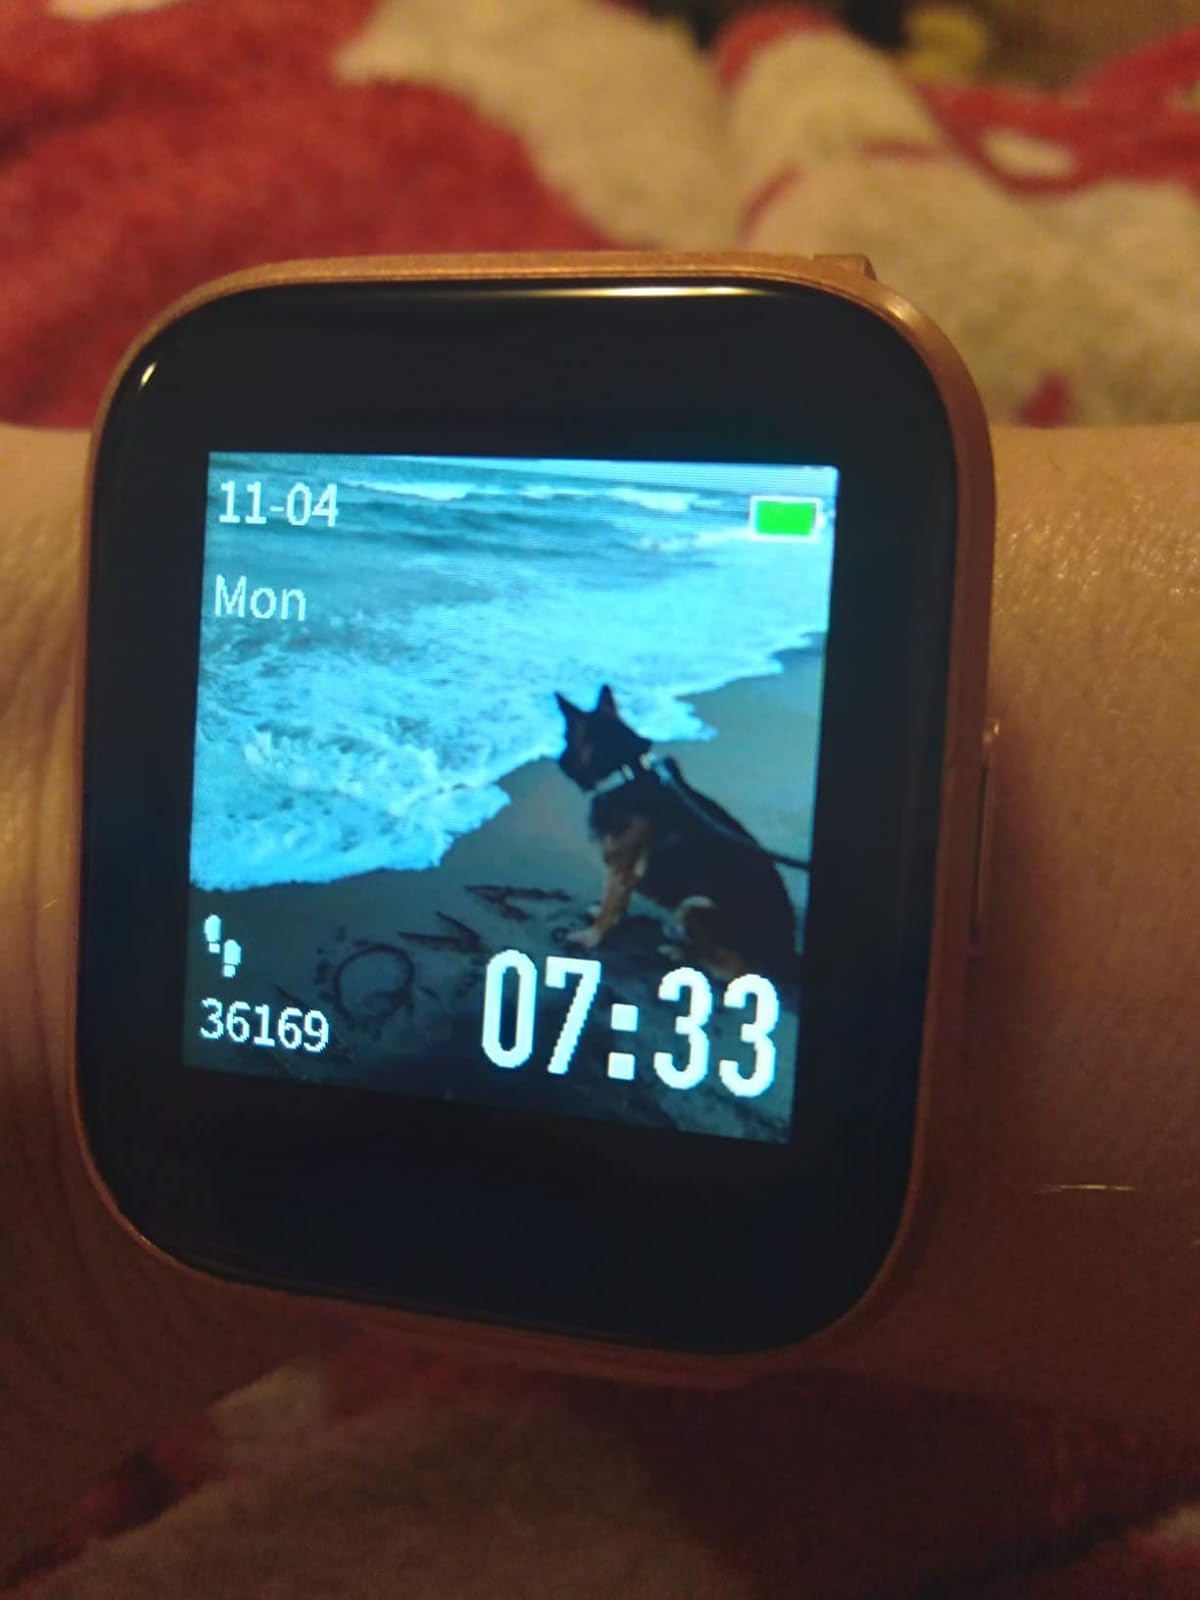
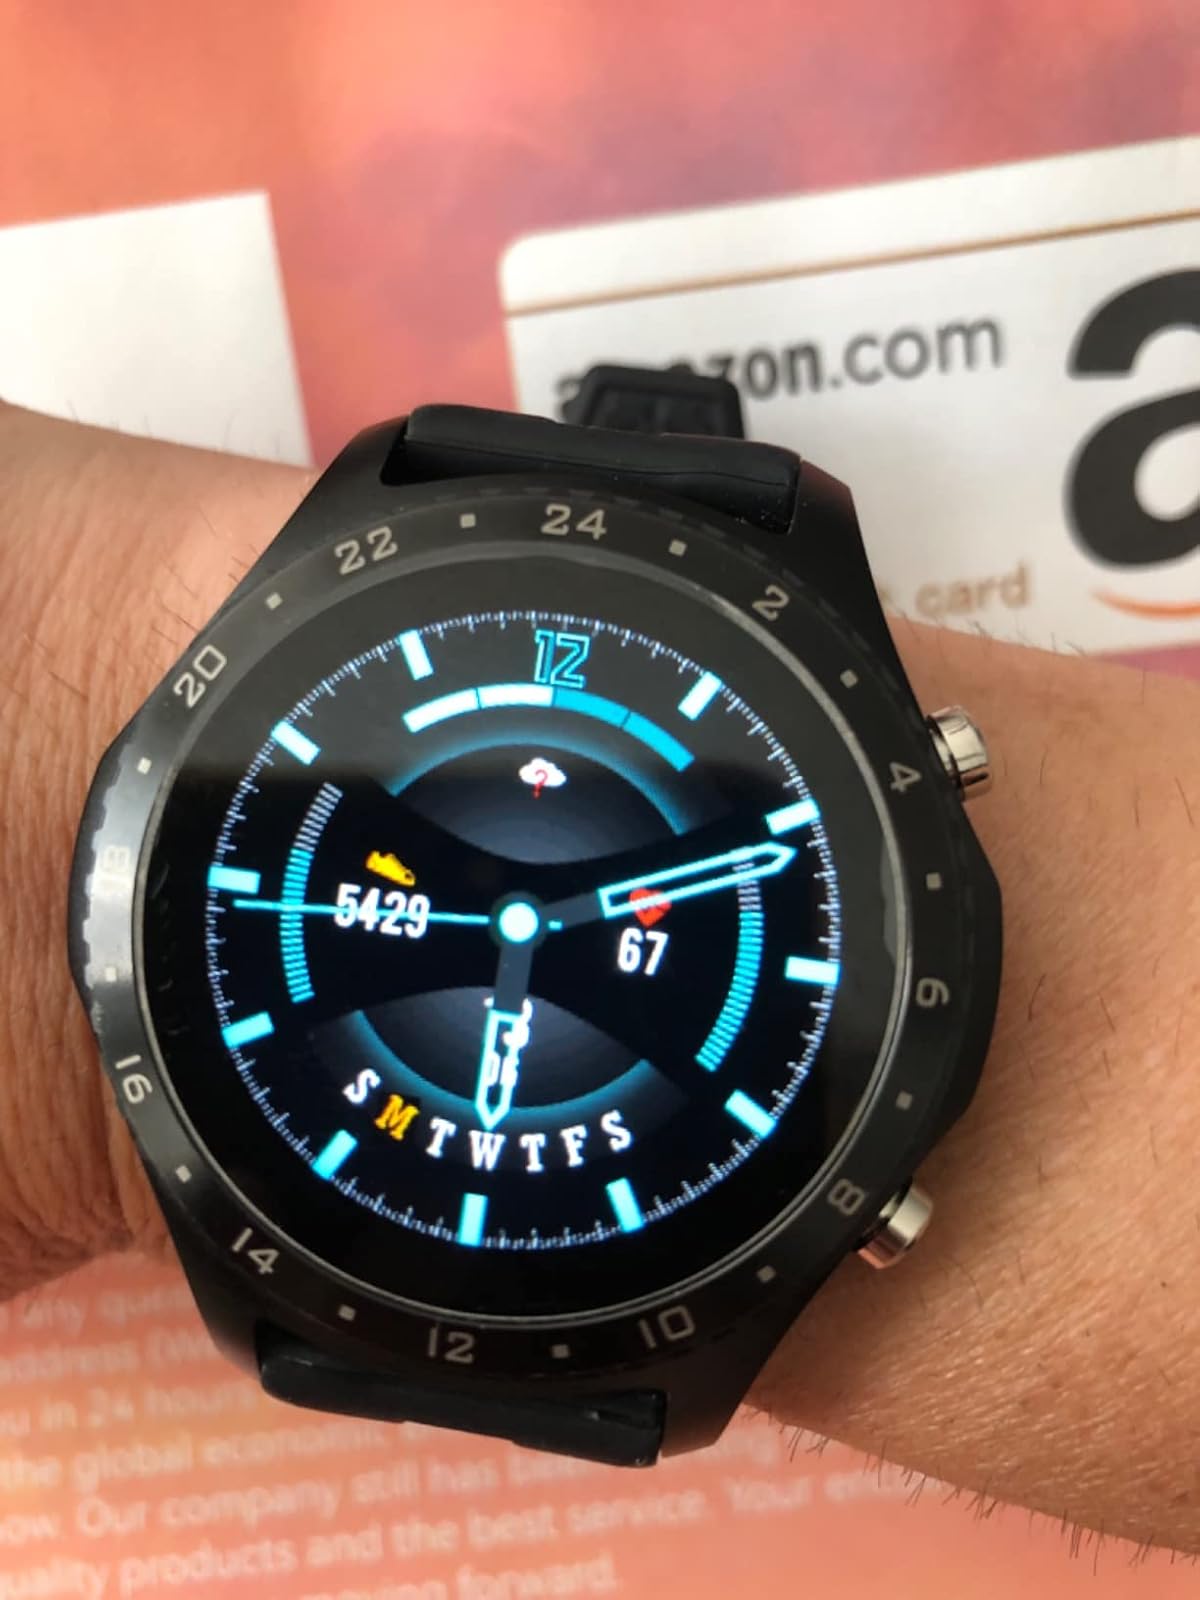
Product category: smartwatch
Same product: no